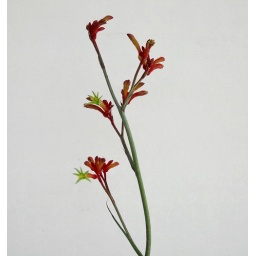
Red Flowers in front of a white wall in an alley in the Venice neighborhood of Los Angeles, CA.